Voluntary childlessness

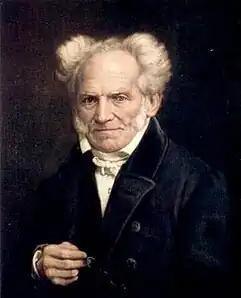

Voluntary childlessness or childfreeness is the active choice not to have children and not to adopt children. Use of the word "childfree" was first recorded in 1901 and entered common usage among feminists during the 1970s. The suffix -"free" refers to the freedom and personal choice of those to pick this lifestyle. The meaning of the term "childfree" extends to encompass the children of others (in addition to one's own children), and this distinguishes it further from the more usual term "childless", which is traditionally used to express the idea of having no children, whether by choice or by circumstance. In the research literature, the term "child-free" or "childfree" has also been used to refer to parents currently not living with their children, for example because they have already grown up and moved out. In common usage, "childfree" might be used in the context of venues or activities wherein (young) children are excluded even if the people involved may be parents, such as a childfree flight or a childfree restaurant.